Laurence Stallings

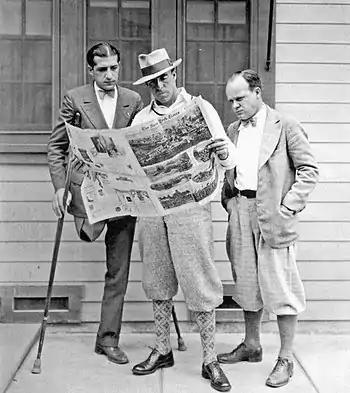
Stallings and American film artist Raoul Walsh, who later directed the 1926 film version of "What Price Glory," in 1918

Stallings received a Master of Science degree from Georgetown University, after which he worked as a reporter, critic, and entertainment editor at the "New York World". He was impressed by Maxwell Anderson's first play, "White Desert", and the two joined forces to collaborate on "What Price Glory", which opened at the Plymouth Theatre in New York City in 1924. The critically acclaimed play ran for 435 performances and spawned two film adaptations.